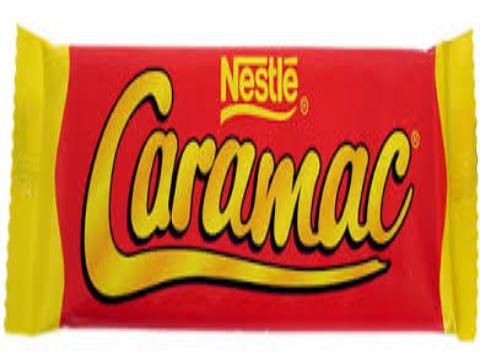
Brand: Caramac
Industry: Food